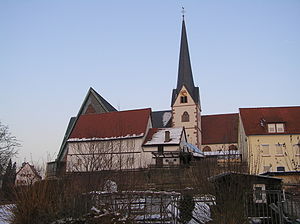
Erlenbach am Main
St. Peter und Paul-kirken i Erlenbach
Erlenbach am Main er den største by i Landkreis Miltenberg i Regierungsbezirk Unterfranken i den tyske delstat Bayern.